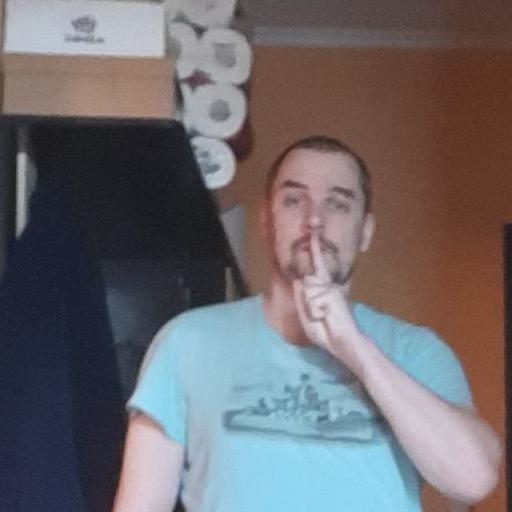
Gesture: mute